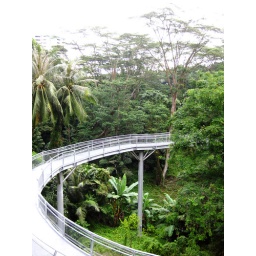
there's a tree walk section, where a raised walkway takes you right into the forest above ground level